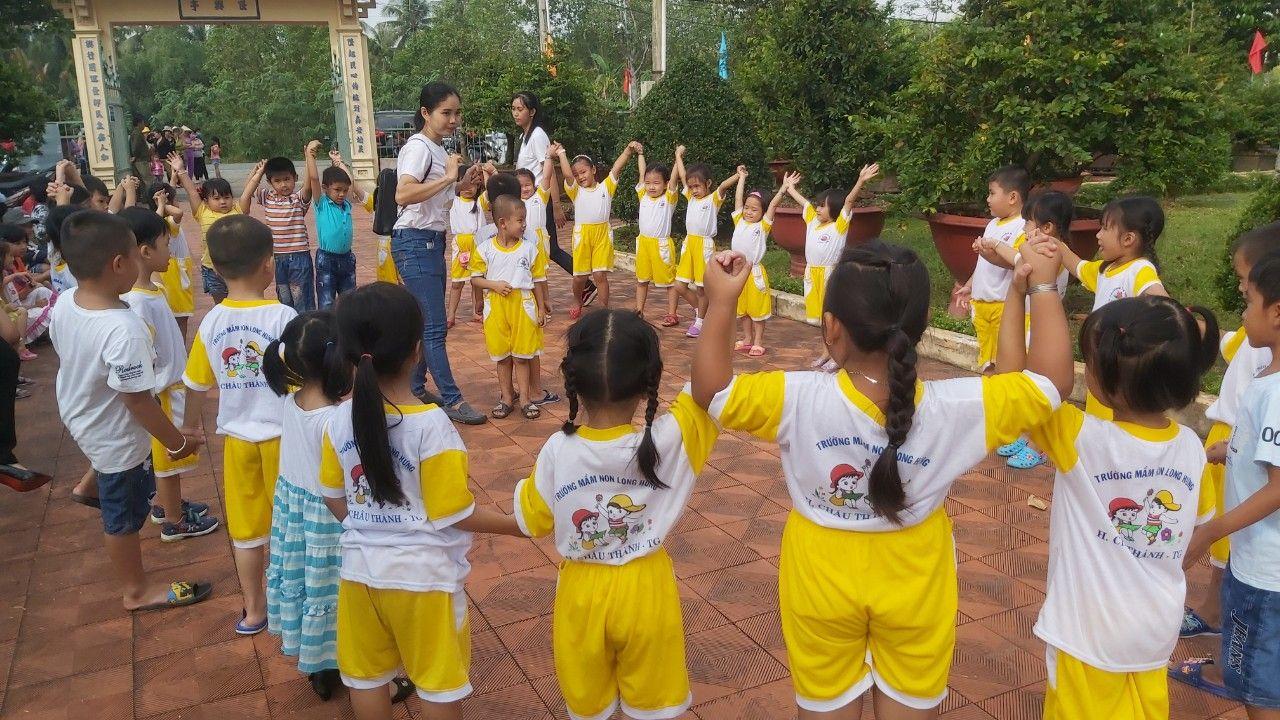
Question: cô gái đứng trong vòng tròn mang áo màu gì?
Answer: cô gái mang áo màu trắng